Microscope

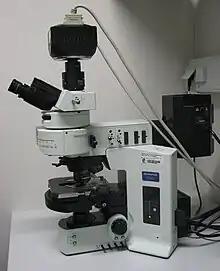
Fluorescence microscope with the filter cube turret above the objective lenses, coupled with a camera

From 1981 to 1983 Gerd Binnig and Heinrich Rohrer worked at IBM in Zürich, Switzerland to study the quantum tunnelling phenomenon. They created a practical instrument, a scanning probe microscope from quantum tunnelling theory, that read very small forces exchanged between a probe and the surface of a sample. The probe approaches the surface so closely that electrons can flow continuously between probe and sample, making a current from surface to probe. The microscope was not initially well received due to the complex nature of the underlying theoretical explanations. In 1984 Jerry Tersoff and D.R. Hamann, while at AT&T's Bell Laboratories in Murray Hill, New Jersey began publishing articles that tied theory to the experimental results obtained by the instrument. This was closely followed in 1985 with functioning commercial instruments, and in 1986 with Gerd Binnig, Quate, and Gerber's invention of the atomic force microscope, then Binnig's and Rohrer's Nobel Prize in Physics for the SPM.